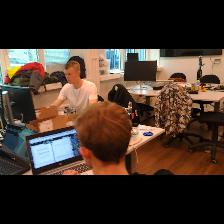
Label: Human